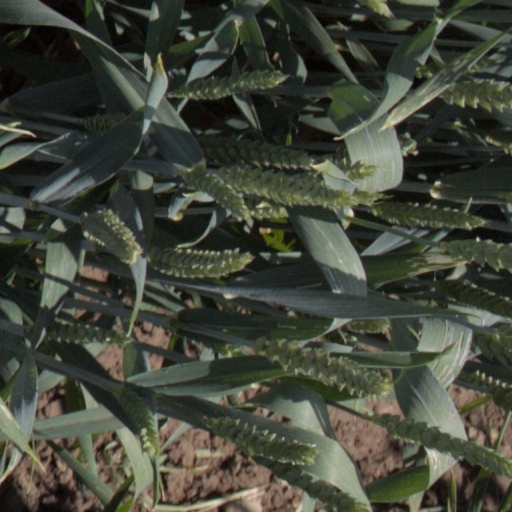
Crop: wheat